Gagauz World Congress

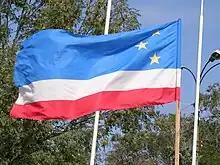
The Gagauz flag flying during the Congress, 2009

The Gagauz World Congress is held every three years in the capital of Gagauzia, Comrat town. It collects the Gagauz people from around the world.